Fenomeno (horse)

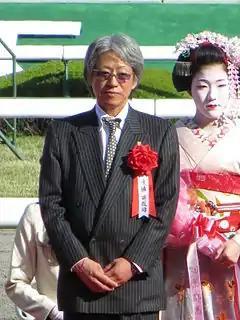
Fenomeno's trainer Hirofumi Toda

On his three-year-old debut, Fenomeno won a minor race over 200 metres at Tokyo on 29 January, beating the subsequent Tenno Sho (autumn) winner Spielberg into second place. He then stepped up in class for the Yayoi Sho (a trial for the Satsuki Sho) at Nakayama and finished sixth of the fifteen runners behind Cosmo Ozora. On 28 April the colt was moved up in distance for the Grade 2 Aoba Sho over 2400 metres at Tokyo and started the 1.1/1 favourite against sixteen opponents. Ridden by Masayoshi Ebina, who became his regular jockey, he recorded his first important success as he came home two and a half lengths clear of Etendard. The colt was then moved into the highest class to contest the Tokyo Yushun on 27 May in which he started at odds of 13.6/1. He was less fancied than Sunday Racing's other two runners World Ace (the favourite) and Deep Brillante with the best of the other runners appearing to be Gold Ship and Grandezza (Spring Stakes). Coming from well off the pace, Fenomeno produced a strong, sustained run on the outside, but just failed to overhaul Deep Brillante and was beaten by a nose in a photo finish.